Orange River Convention

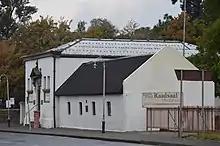
First Raadsaal where the Bloemfontein Convention was signed

On 30 January 1854, a royal proclamation was signed abandoning and renouncing all dominion in the Orange River Sovereignty. On 23 February 1854, the Orange River Convention officially recognised the independence of the area which was called the Orange Free State. The convention made no mention of Moshoeshoe I or what the boundaries between the Basotho and the Orange Free State would be. The convention was signed in a building now known as the First Raadsaal by Sir George Clerk, on behalf of the British government, and twenty-five representatives of the Boer people. The first two presidents of the Orange Free State Republic were later sworn into office in this building which later became a prominent symbol in Apartheid era education in South Africa.